Bay to Breakers

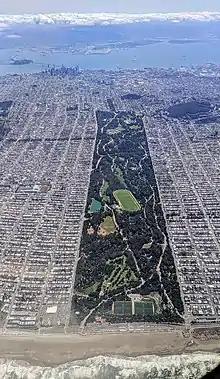
The course runs from the bay (in the distance here) through Golden Gate Park to the breakers at Ocean Beach (in the foreground).

The Bay to Breakers is held on a USA Track & Field certified point-to-point course. USATF notes that the course is "wind dependent", therefore, a USA Track & Field record can only be set when it can be shown that there is no significant tailwind.